Aspledon Undae

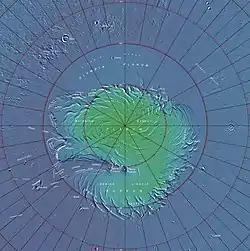
USGS map showing the location of Aspledon Undae in Planum Boreum. The prime meridian is at the bottom of the map. Aspledon Undae is shown on the southernmost black patch left, between longitude 291.38°E to 301.4°E (43.98°W – 57.08°W).

Aspledon Undae is one of the named northern circumpolar dune fields in the vicinity of Planum Boreum, the Martian North pole. It is named after one of the classical albedo features on Mars. Its name was officially approved by the International Astronomical Union (IAU) on 20 March 2007. Its name is Greek, and derives from the name of a town in Boeotia, Ancient Greece, which, in turn, took its name from Aspledon, son of Poseidon, the ancient Greek god of the sea. The dunes of Aspledon Undae extend from latitude 71.47°N to 75.14°N and from longitude 305.83°E to 315.04°E (44.96°W – 54.17°W). Its centre is located at latitude 73.06°N, longitude 309.65°E (50.35°W), and has a diameter of 215.2 km.